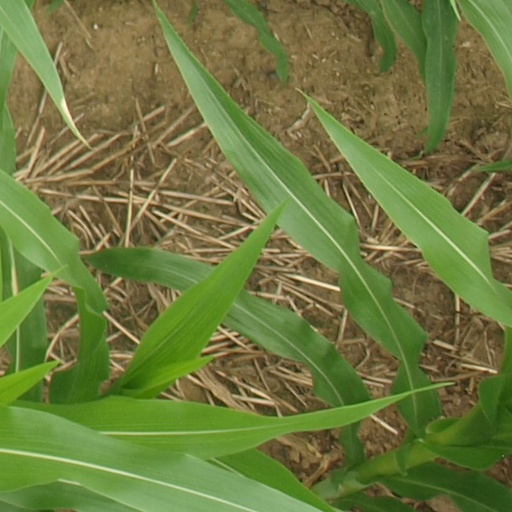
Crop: maize; corn